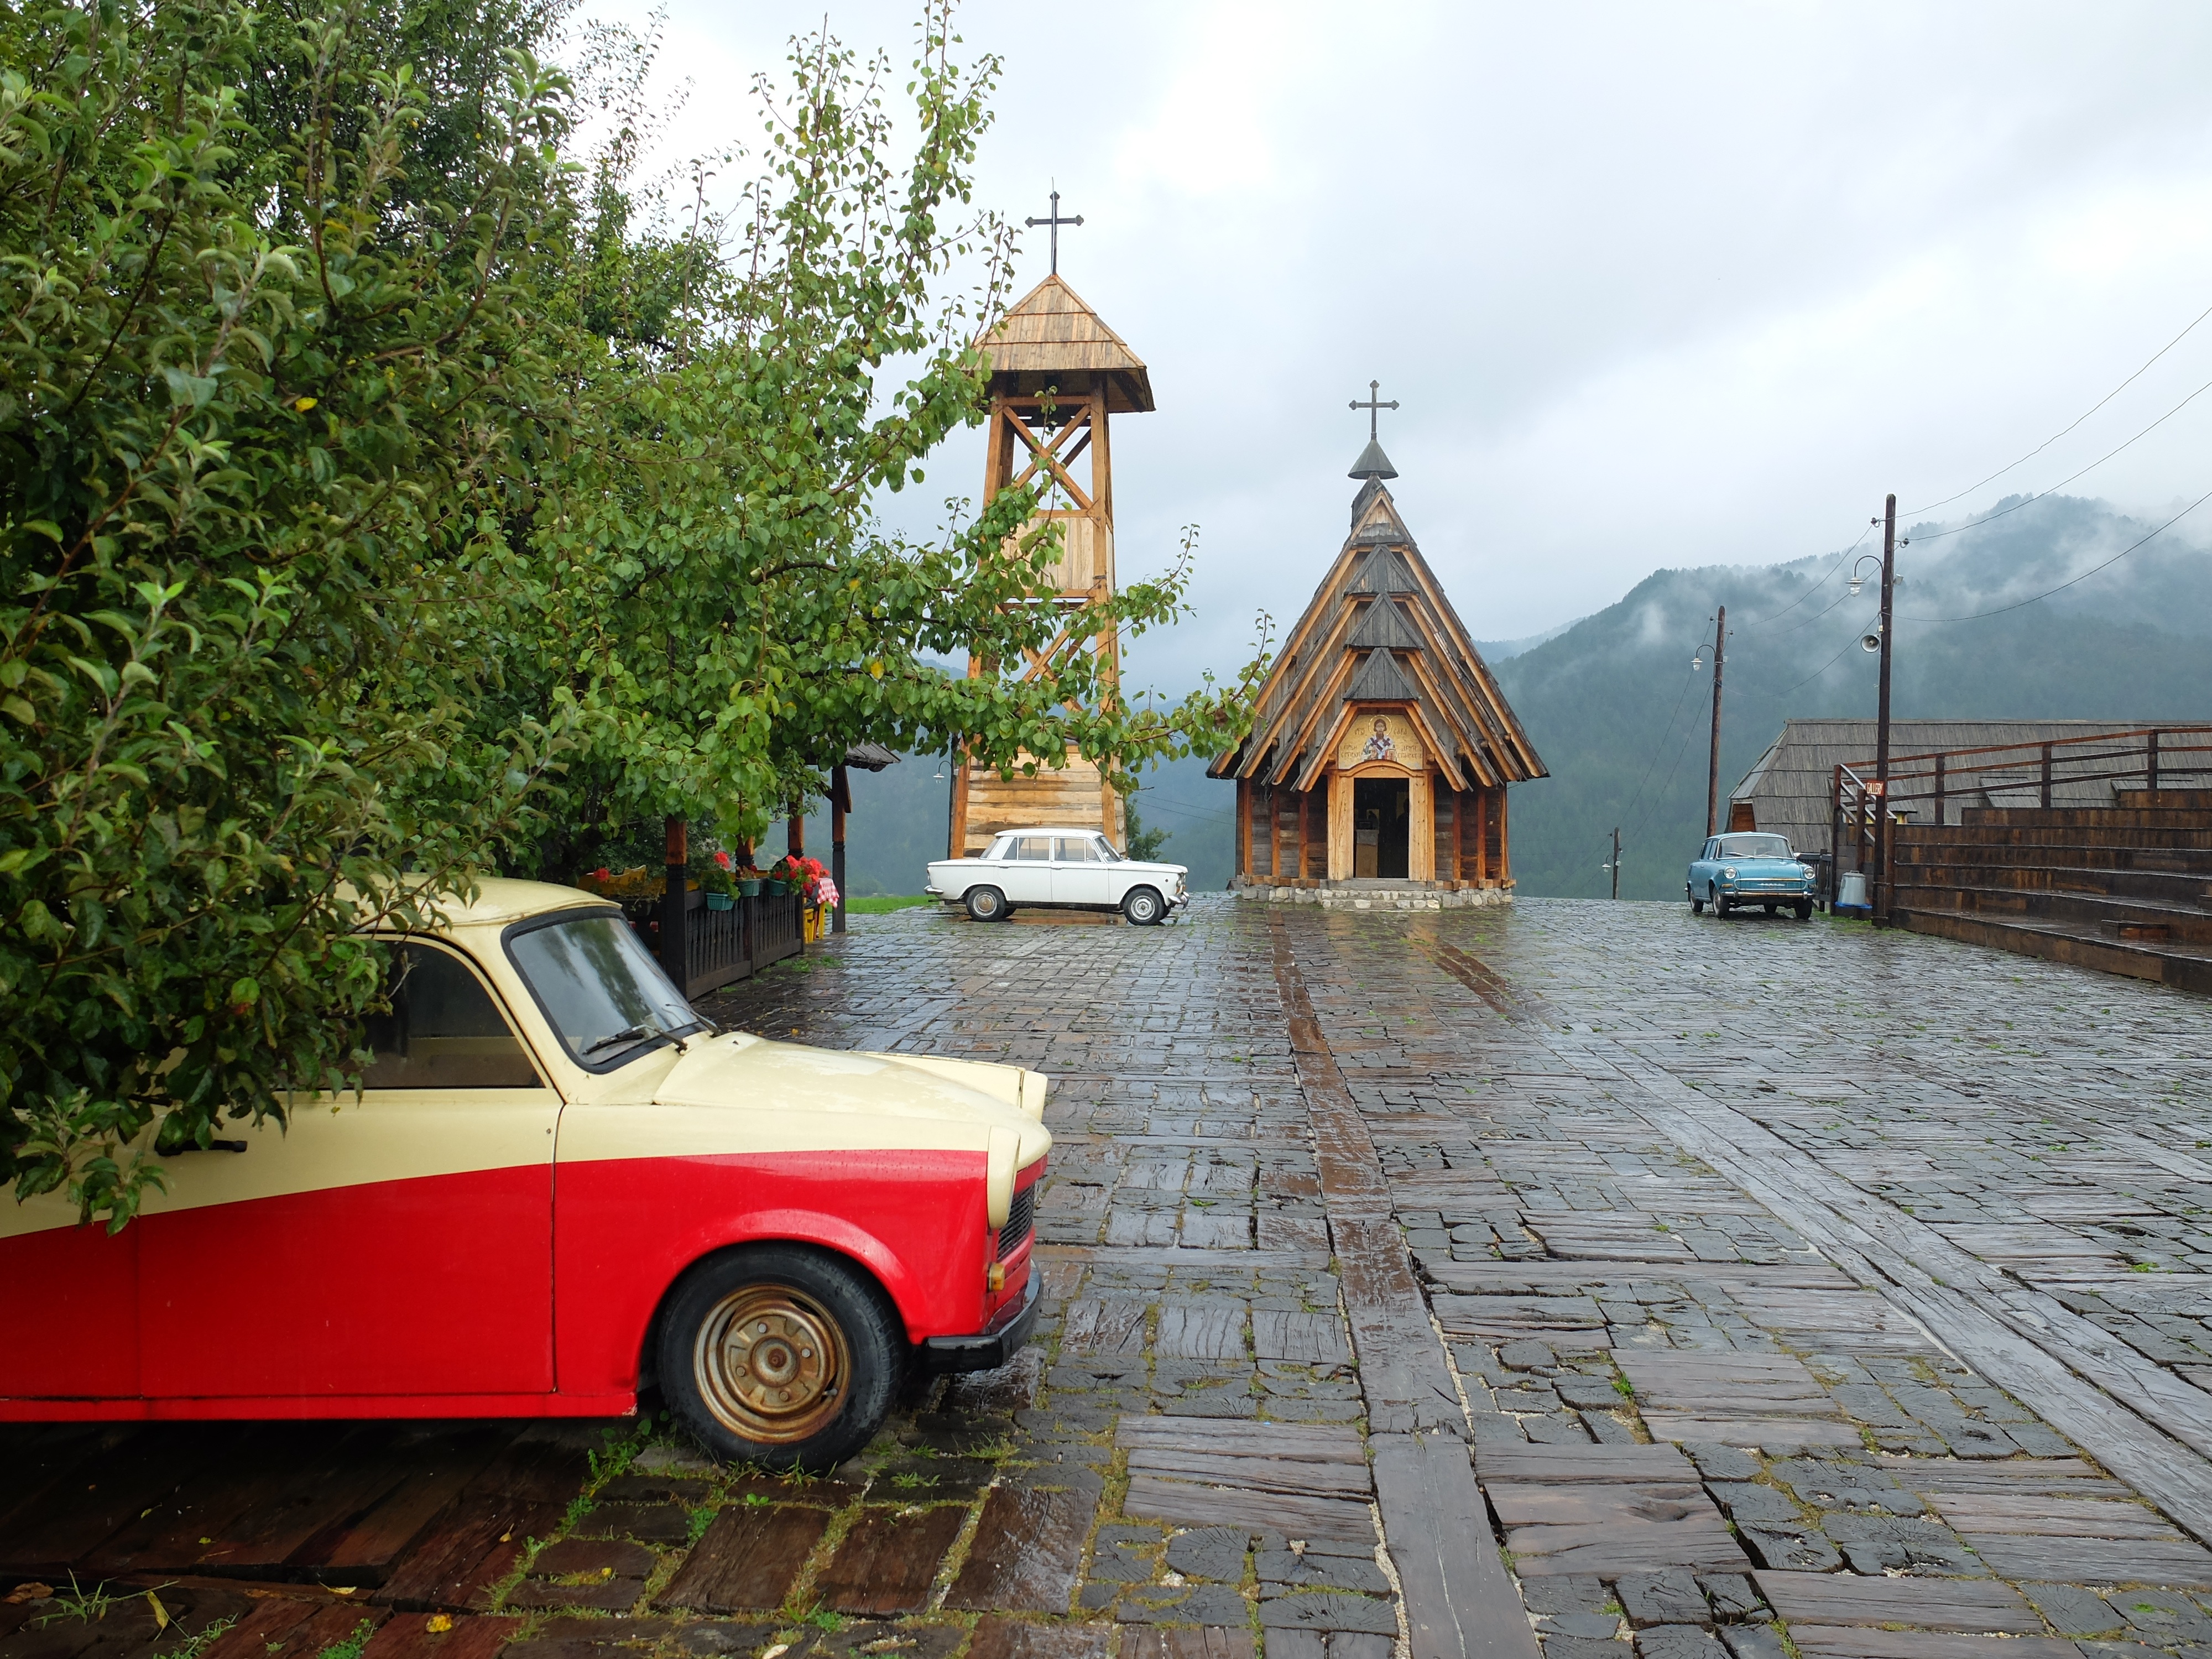
car, vehicle, waterway, serbia, area, drvengrad, kusturica